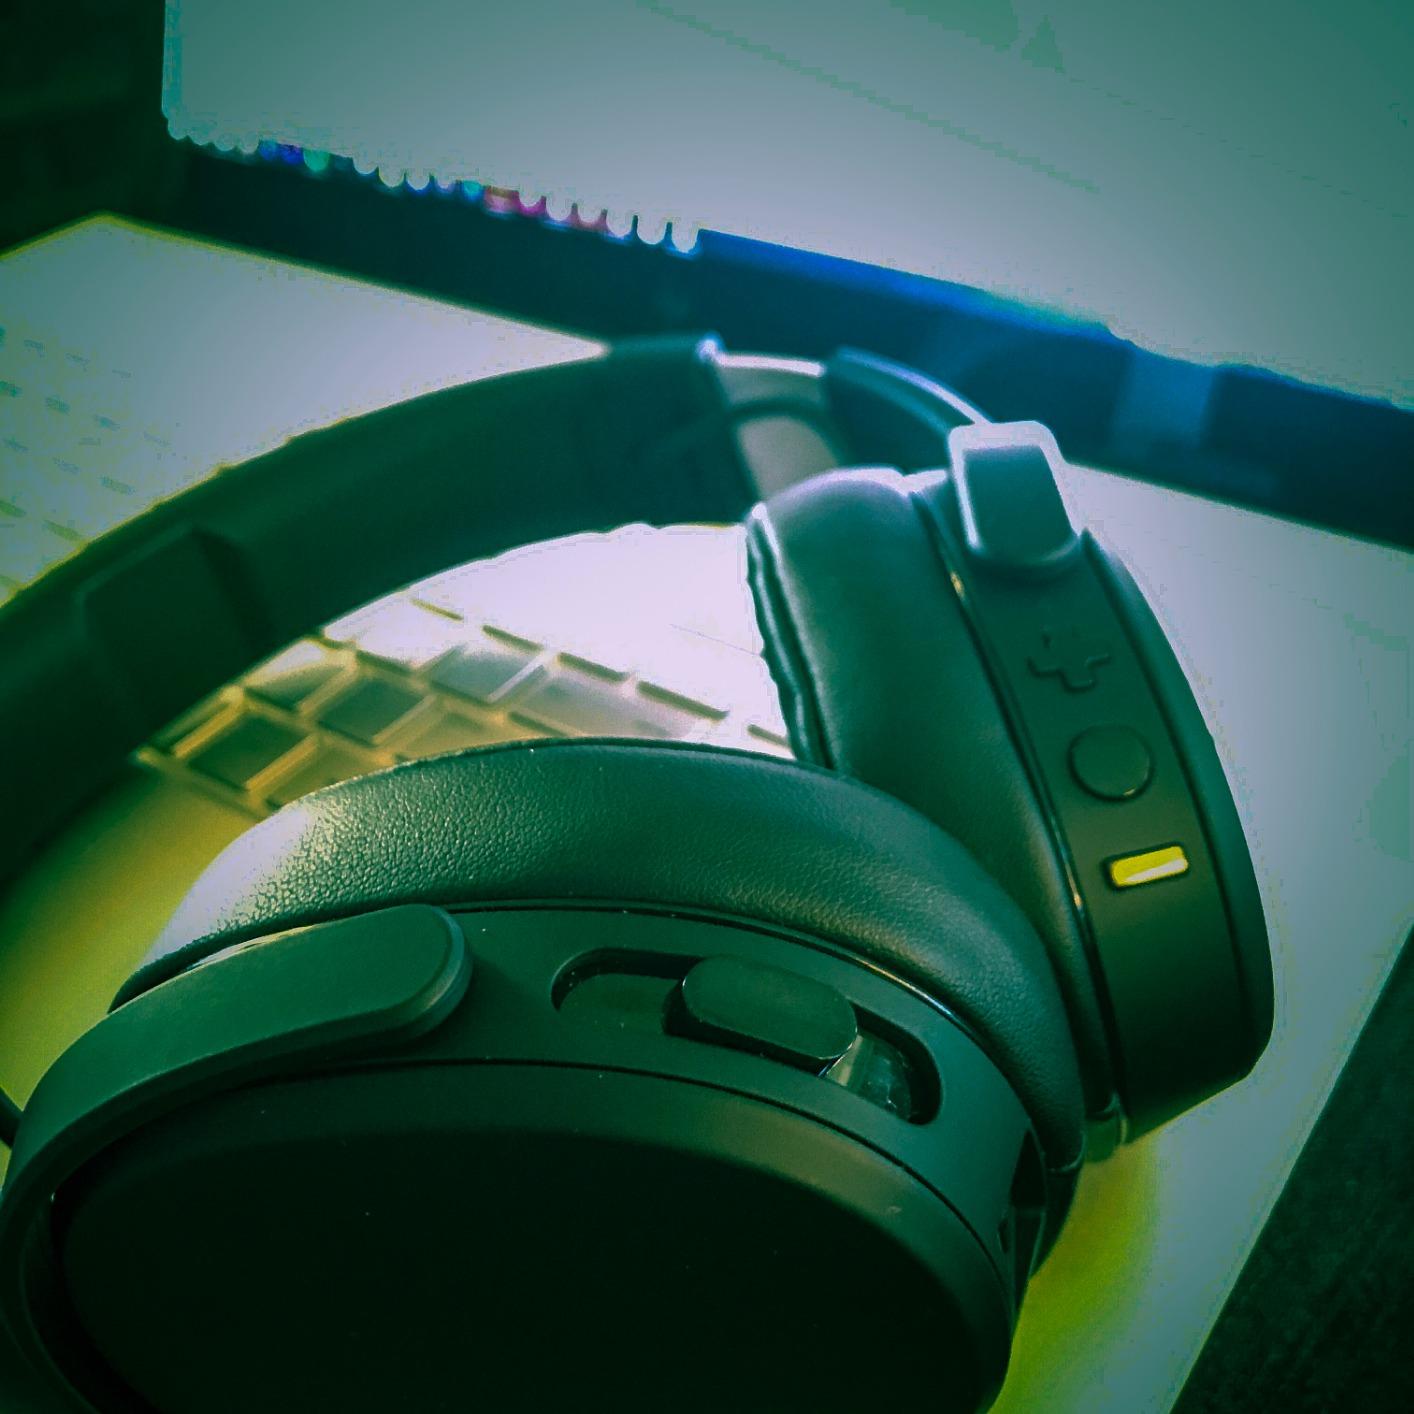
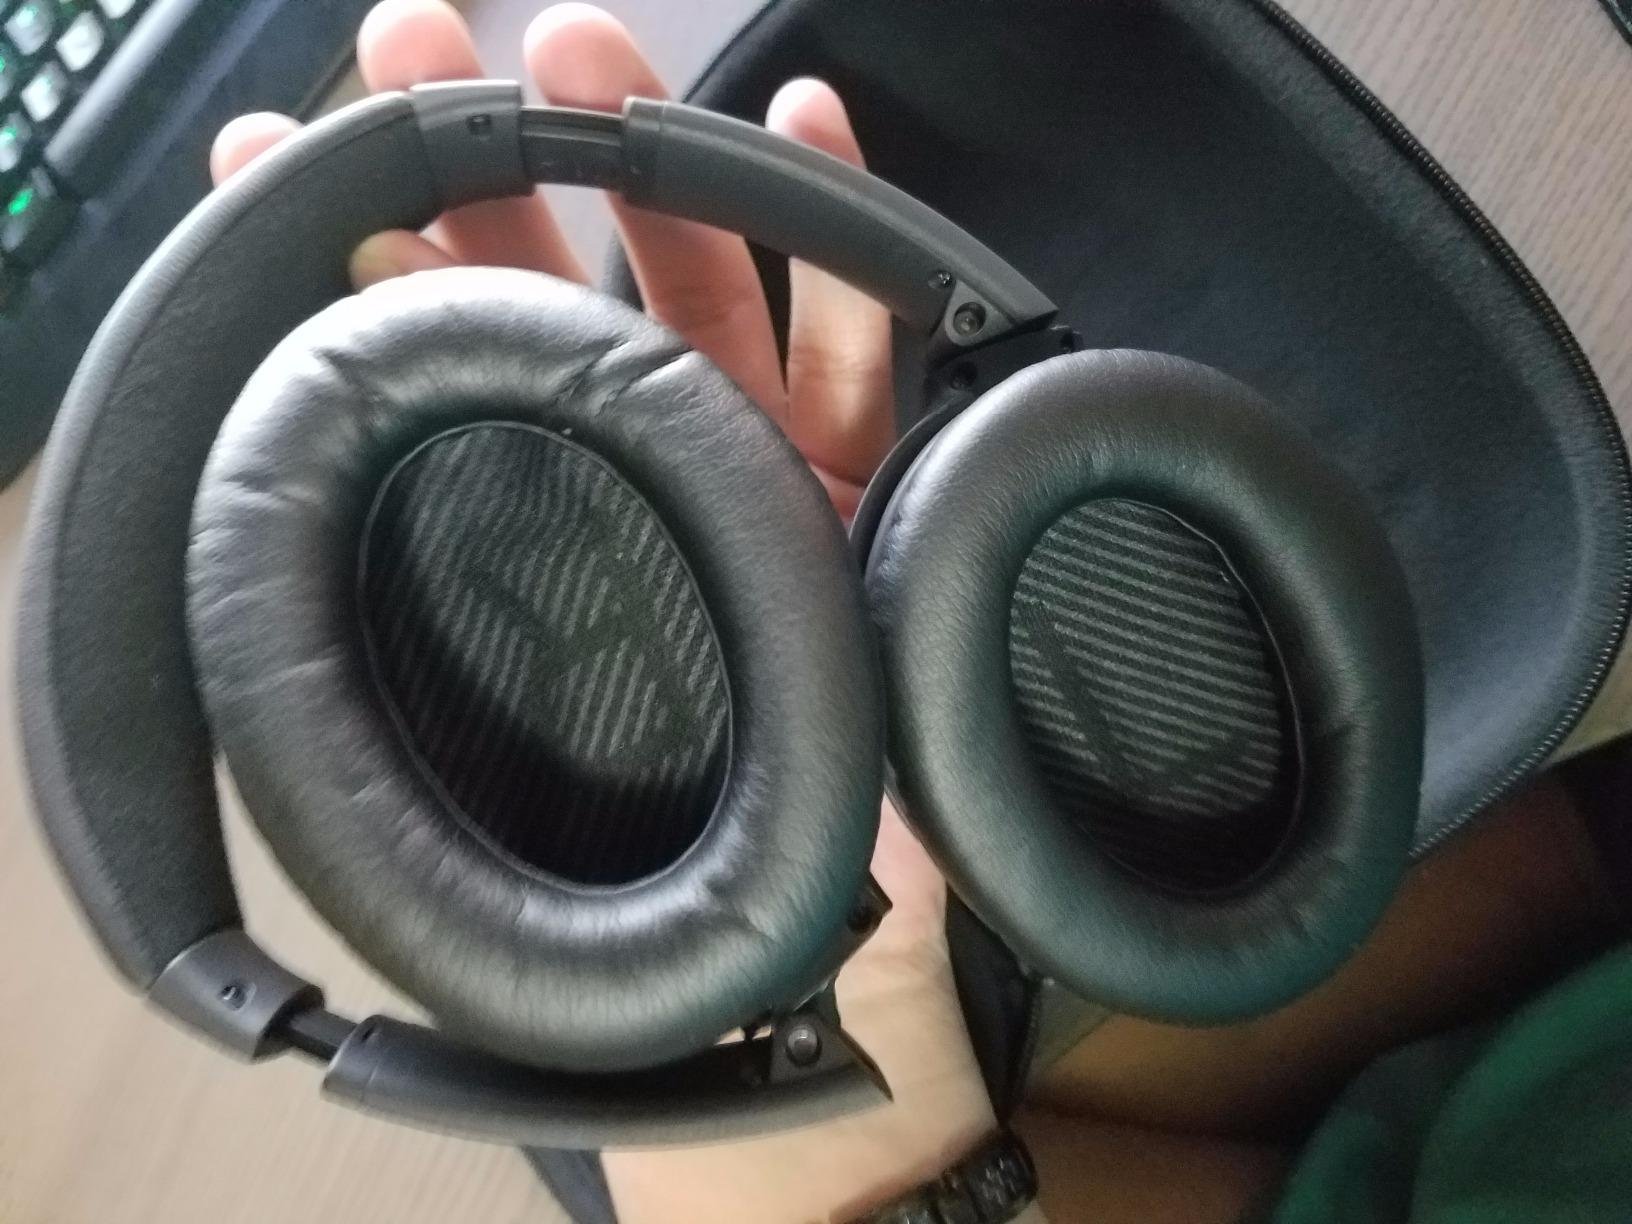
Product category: headphones
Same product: no